The Cobweb (novel)

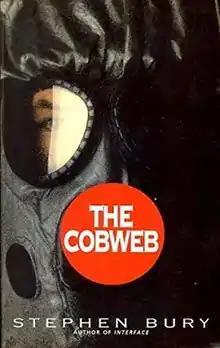
First edition

The Cobweb is a 1996 novel written by Neal Stephenson with J. Frederick George, a pseudonym for Stephenson's uncle, historian George Jewsbury. It was originally published under the collective pseudonym "Stephen Bury", as was their earlier novel "Interface" (1994).